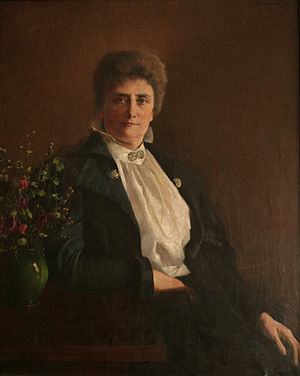
Gina Krog
Jørgine Anna Sverdrup Krog var en norsk politiker og kvindesagsaktivist. Hun var en lederskikkelse i kampen for kvinders ret til uddannelse og kvindelig stemmeret og grundlagde Norsk Kvinnesaksforening og tre andre nu ophørte kvindesagsorganisationer. Hun er blevet kaldt "høvdingen i norsk kvindebevægelse" i sin samtid. Krog var et tidligt medlem af Venstre, hvor hun var stedfortræder i landsstyret fra 1909.